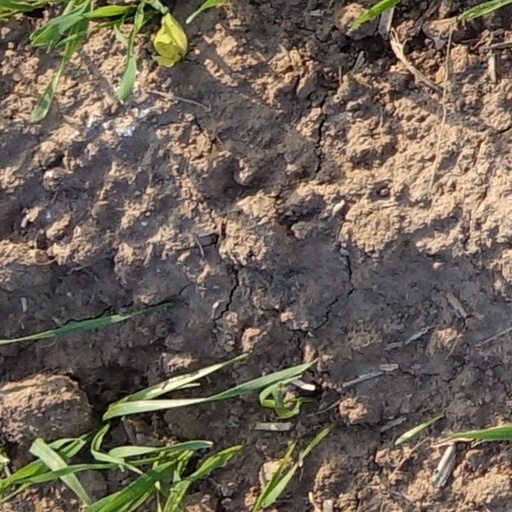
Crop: wheat